Anna Louisa Karsch

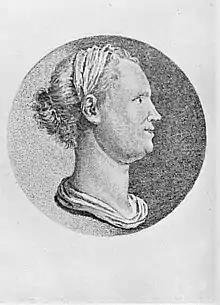
Anna Louisa Karsch

Anna Louisa Karsch was born on a dairy farm. Her father was a beer brewer and her mother was an innkeeper. At six, she was taken away by a great uncle who taught her to read and write in German and as much Latin as he knew. When Karsch's father died, her mother took her back in with the family and introduced the new step-father. The step-father moved the family to Tirschtiegel, where Karsch worked as a cradle rocker, cowherder, and a house maid to a middle class woman. During this time, Karsch met a sheepherder who supplied her with books. Her step-father, unhappy with her reading, hit her for her "Lesesucht" which in German means reading mania. From then on Karsch read in secret. In 1738 at the age of 16 she married a weaver named Hiersekorn and bore two children. In 1745, while pregnant with her third baby Karsch was granted the first divorce in Prussia. The divorce left her penniless, encouraged by her mother Karsch married again. This time to an alcoholic tailor named Karsch. Her second husband took her to central Poland and then on to Fraustadt. Karsch's husband spent most of his time drinking and worked very little.